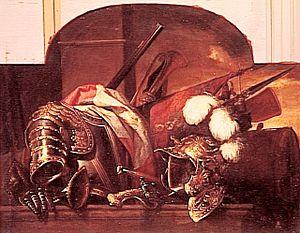
TROPHEES D'ARMES ET INSTRUMENTS MILITAIRES
L'antichambre du Grand Couvert est une des pièces du Grand Appartement de la Reine dans le château de Versailles, château français situé dans les Yvelines, en Île-de-France. La salle est située entre le salon des Nobles et la salle des Gardes et faisait office de première antichambre de l'appartement.